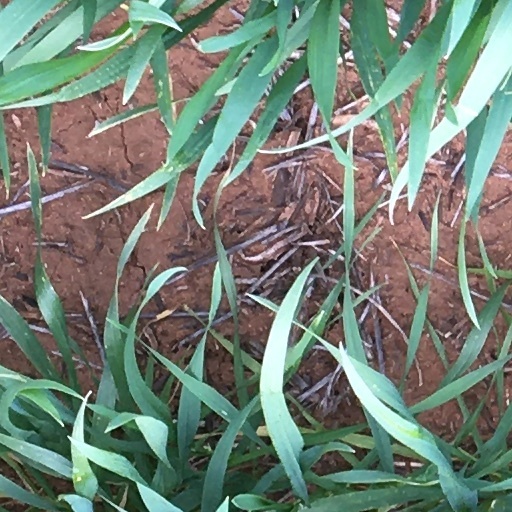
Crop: wheat